Italian cruiser Muzio Attendolo

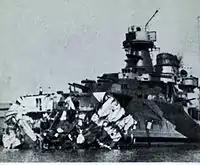
"Muzio Attendolo" after being torpedoed by submarine HMS "Unbroken"

Completed in 1935, this ship served in the Mediterranean. In 1936, under the command of Captain Manlio Tarantini, she was sent to Spain to protect Italian citizens following the outbreak of the Spanish Civil War.